Morgan State Bears lacrosse

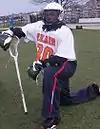
Morgan lacrosse-2008

More than 20 years after the original team was shut down, Morgan State returned to lacrosse. In 2005 a lacrosse club team was formed on campus and is awaiting acceptance into the NCAA. Coach Gene White, a player from the original incarnation, commented, "I think it is the greatest thing that has happened since I played for Morgan in '81". The 2005 club was not a sanctioned team in NCAA competition, but they did play exhibition games against teams that were.